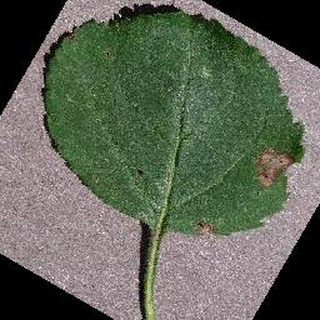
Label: apple_black_rot